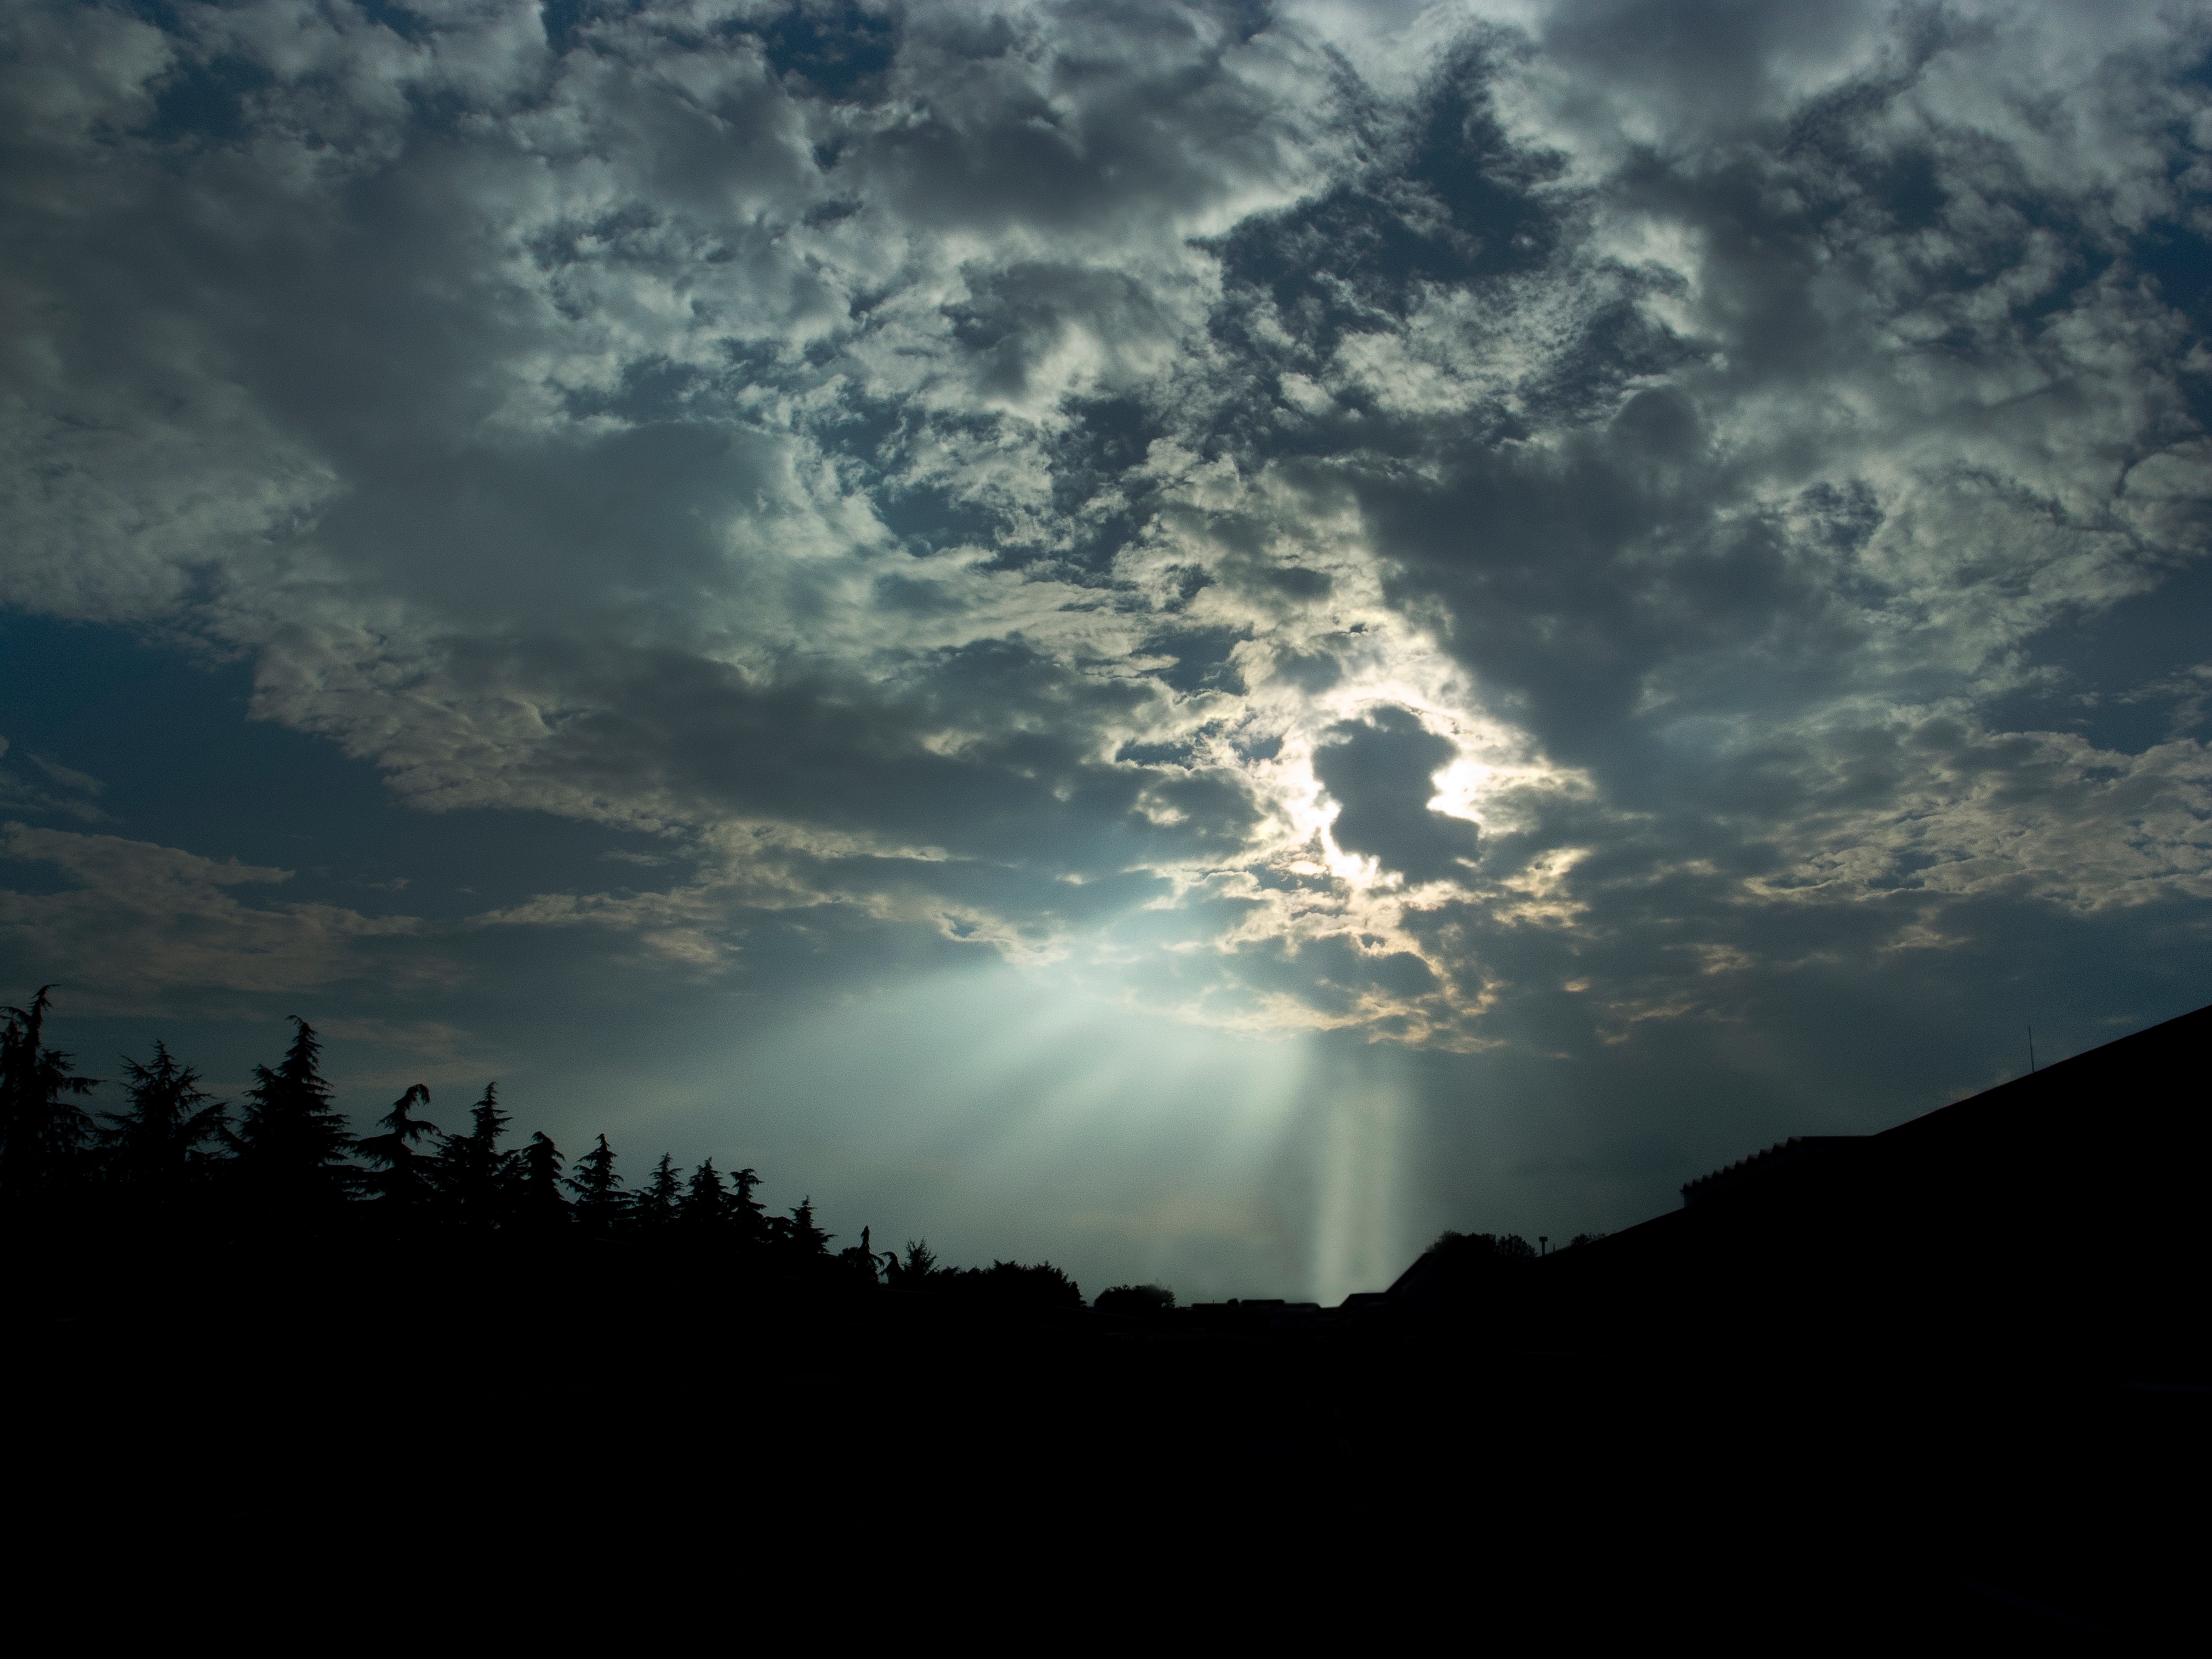
nature, horizon, mountain, light, cloud, sky, sun, sunrise, sunset, sunlight, morning, dawn, atmosphere, dusk, evening, cumulus, darkness, meteorological phenomenon, atmospheric phenomenon